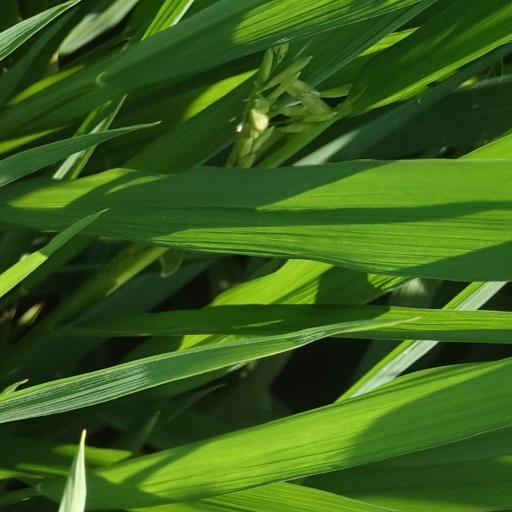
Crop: rice